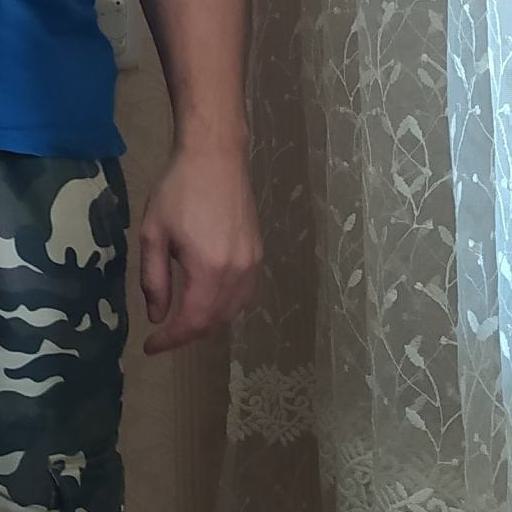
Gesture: no_gesture